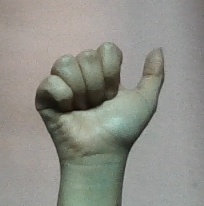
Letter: dhad